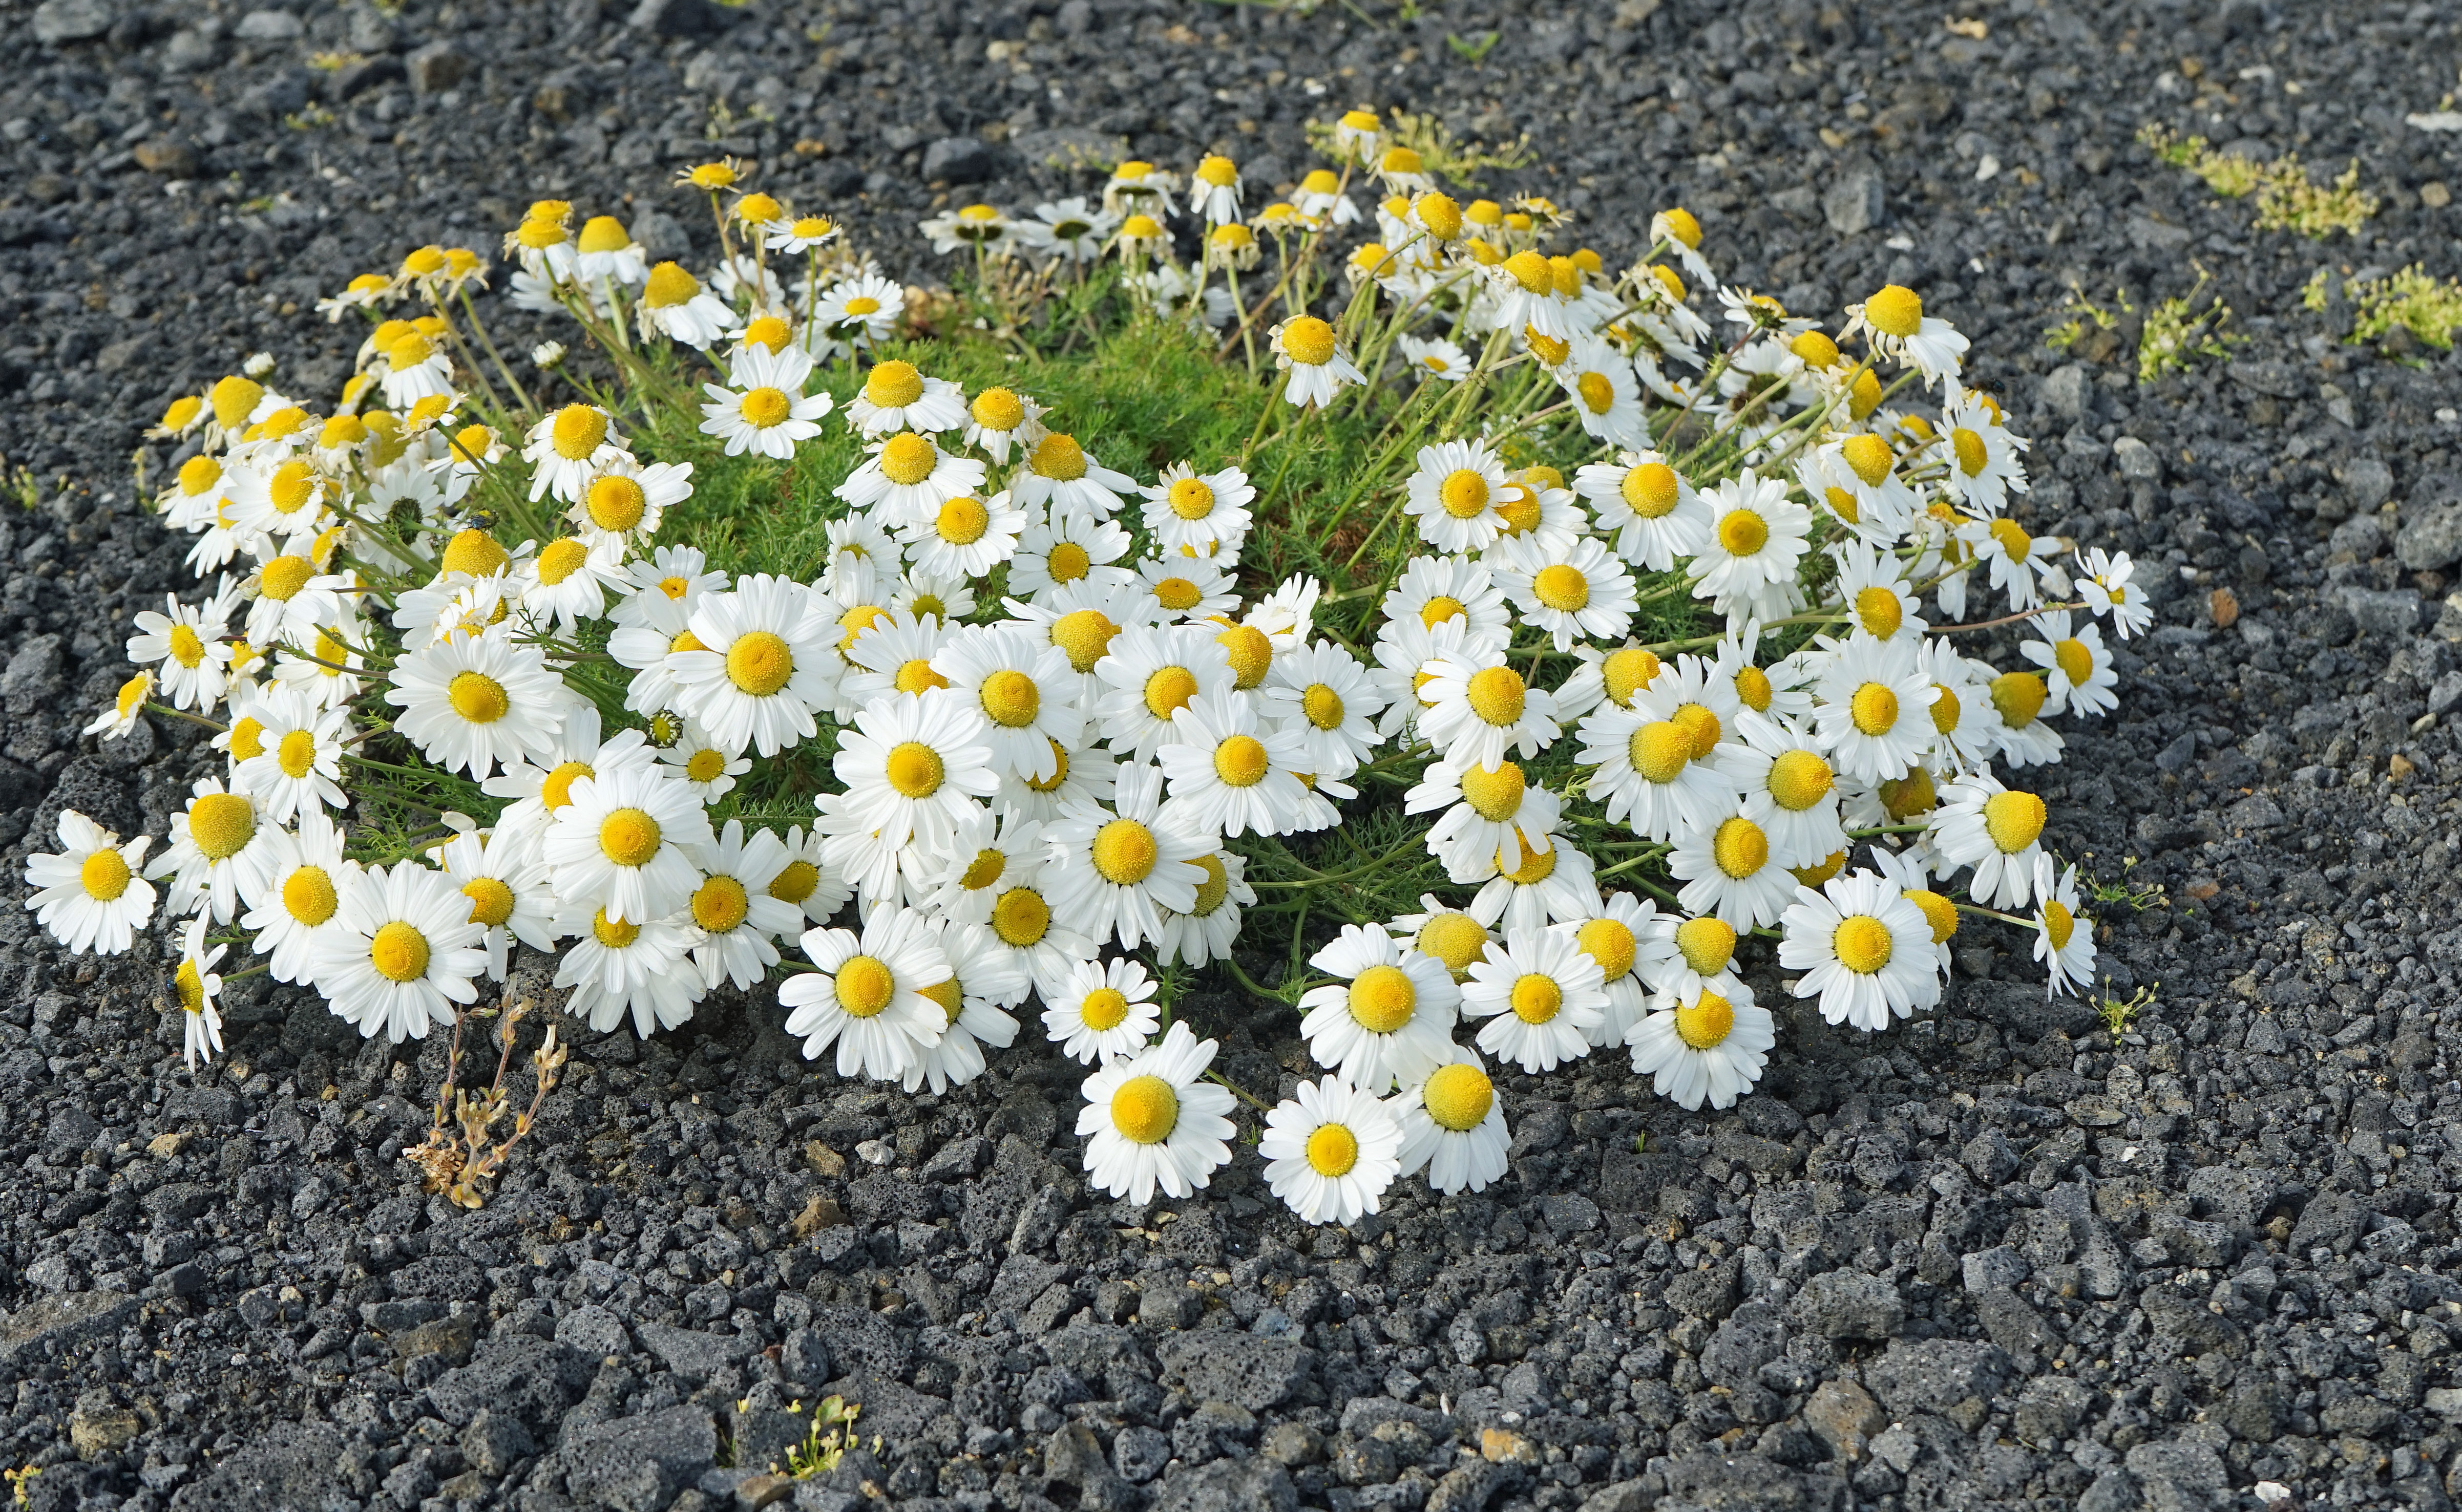
landscape, blossom, plant, field, flower, bloom, daisy, botany, iceland, yellow, flora, wildflower, flowers, narcissus, marguerite, flowering plant, daisy family, oxeye daisy, annual plant, land plant, chamaemelum nobile, marguerite daisy, tanacetum parthenium